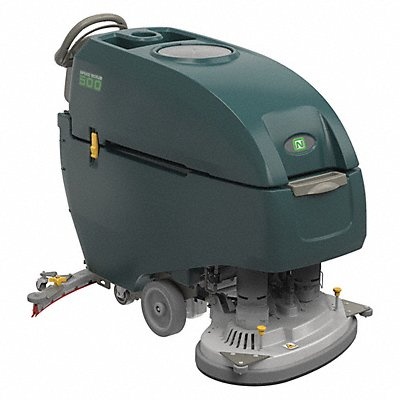
Floor Scrubber 27 gal 28 in Path
Brand: NOBLES
Floor Scrubber Recovery Tank Capacity 27 gal Deck Style Disk Brush Speed - Maximum 220 RPM Battery Chemistry Lead Acid Power Source Battery Cleaning Path 28 in Includes Charger Pad Drivers Style Walk Behind Solution Tank Capacity 22.5 gal Product Type Floor Scrubber Battery Run Time 4.5 hr Brush Motor 0.75 hp Brush Pressure - Maximum 170 lb Brush Speed - Minimum 220 RPM Features Not Applicable
Category: Home & Garden > Household Appliances > Floor & Steam Cleaners > Floor Scrubbers > Walk-Behind Floor Scrubbers